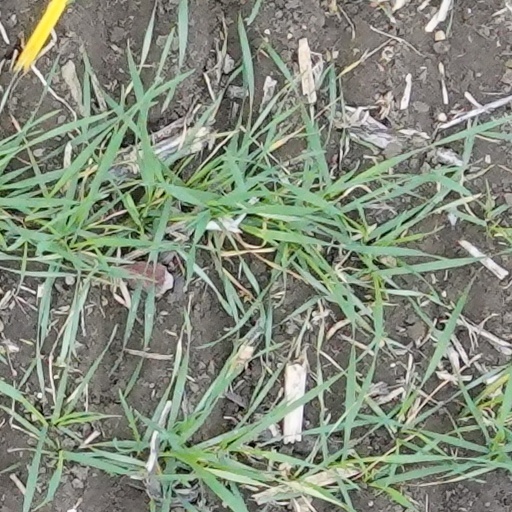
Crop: wheat